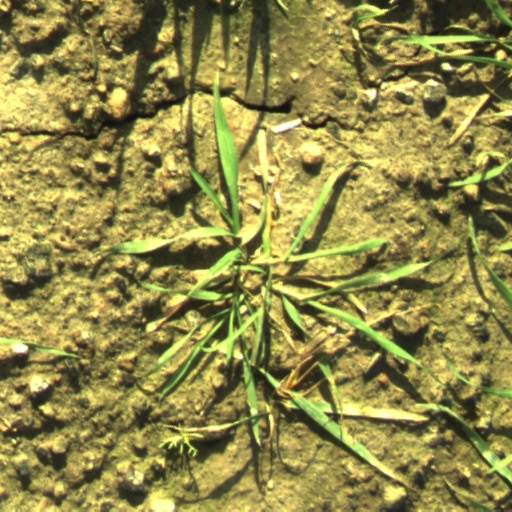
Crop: wheat